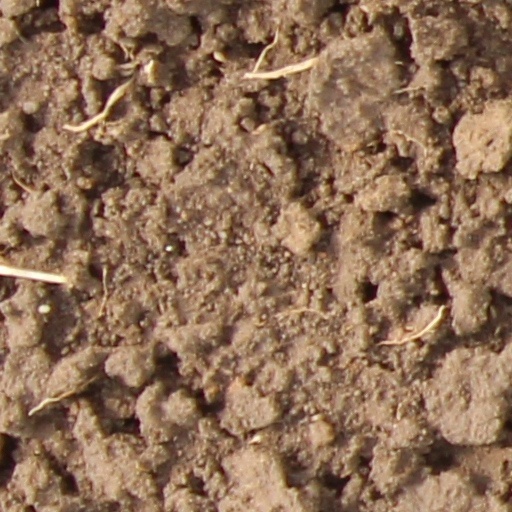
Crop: wheat